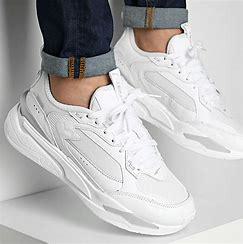
Brand: Puma
Model: Rs Fast